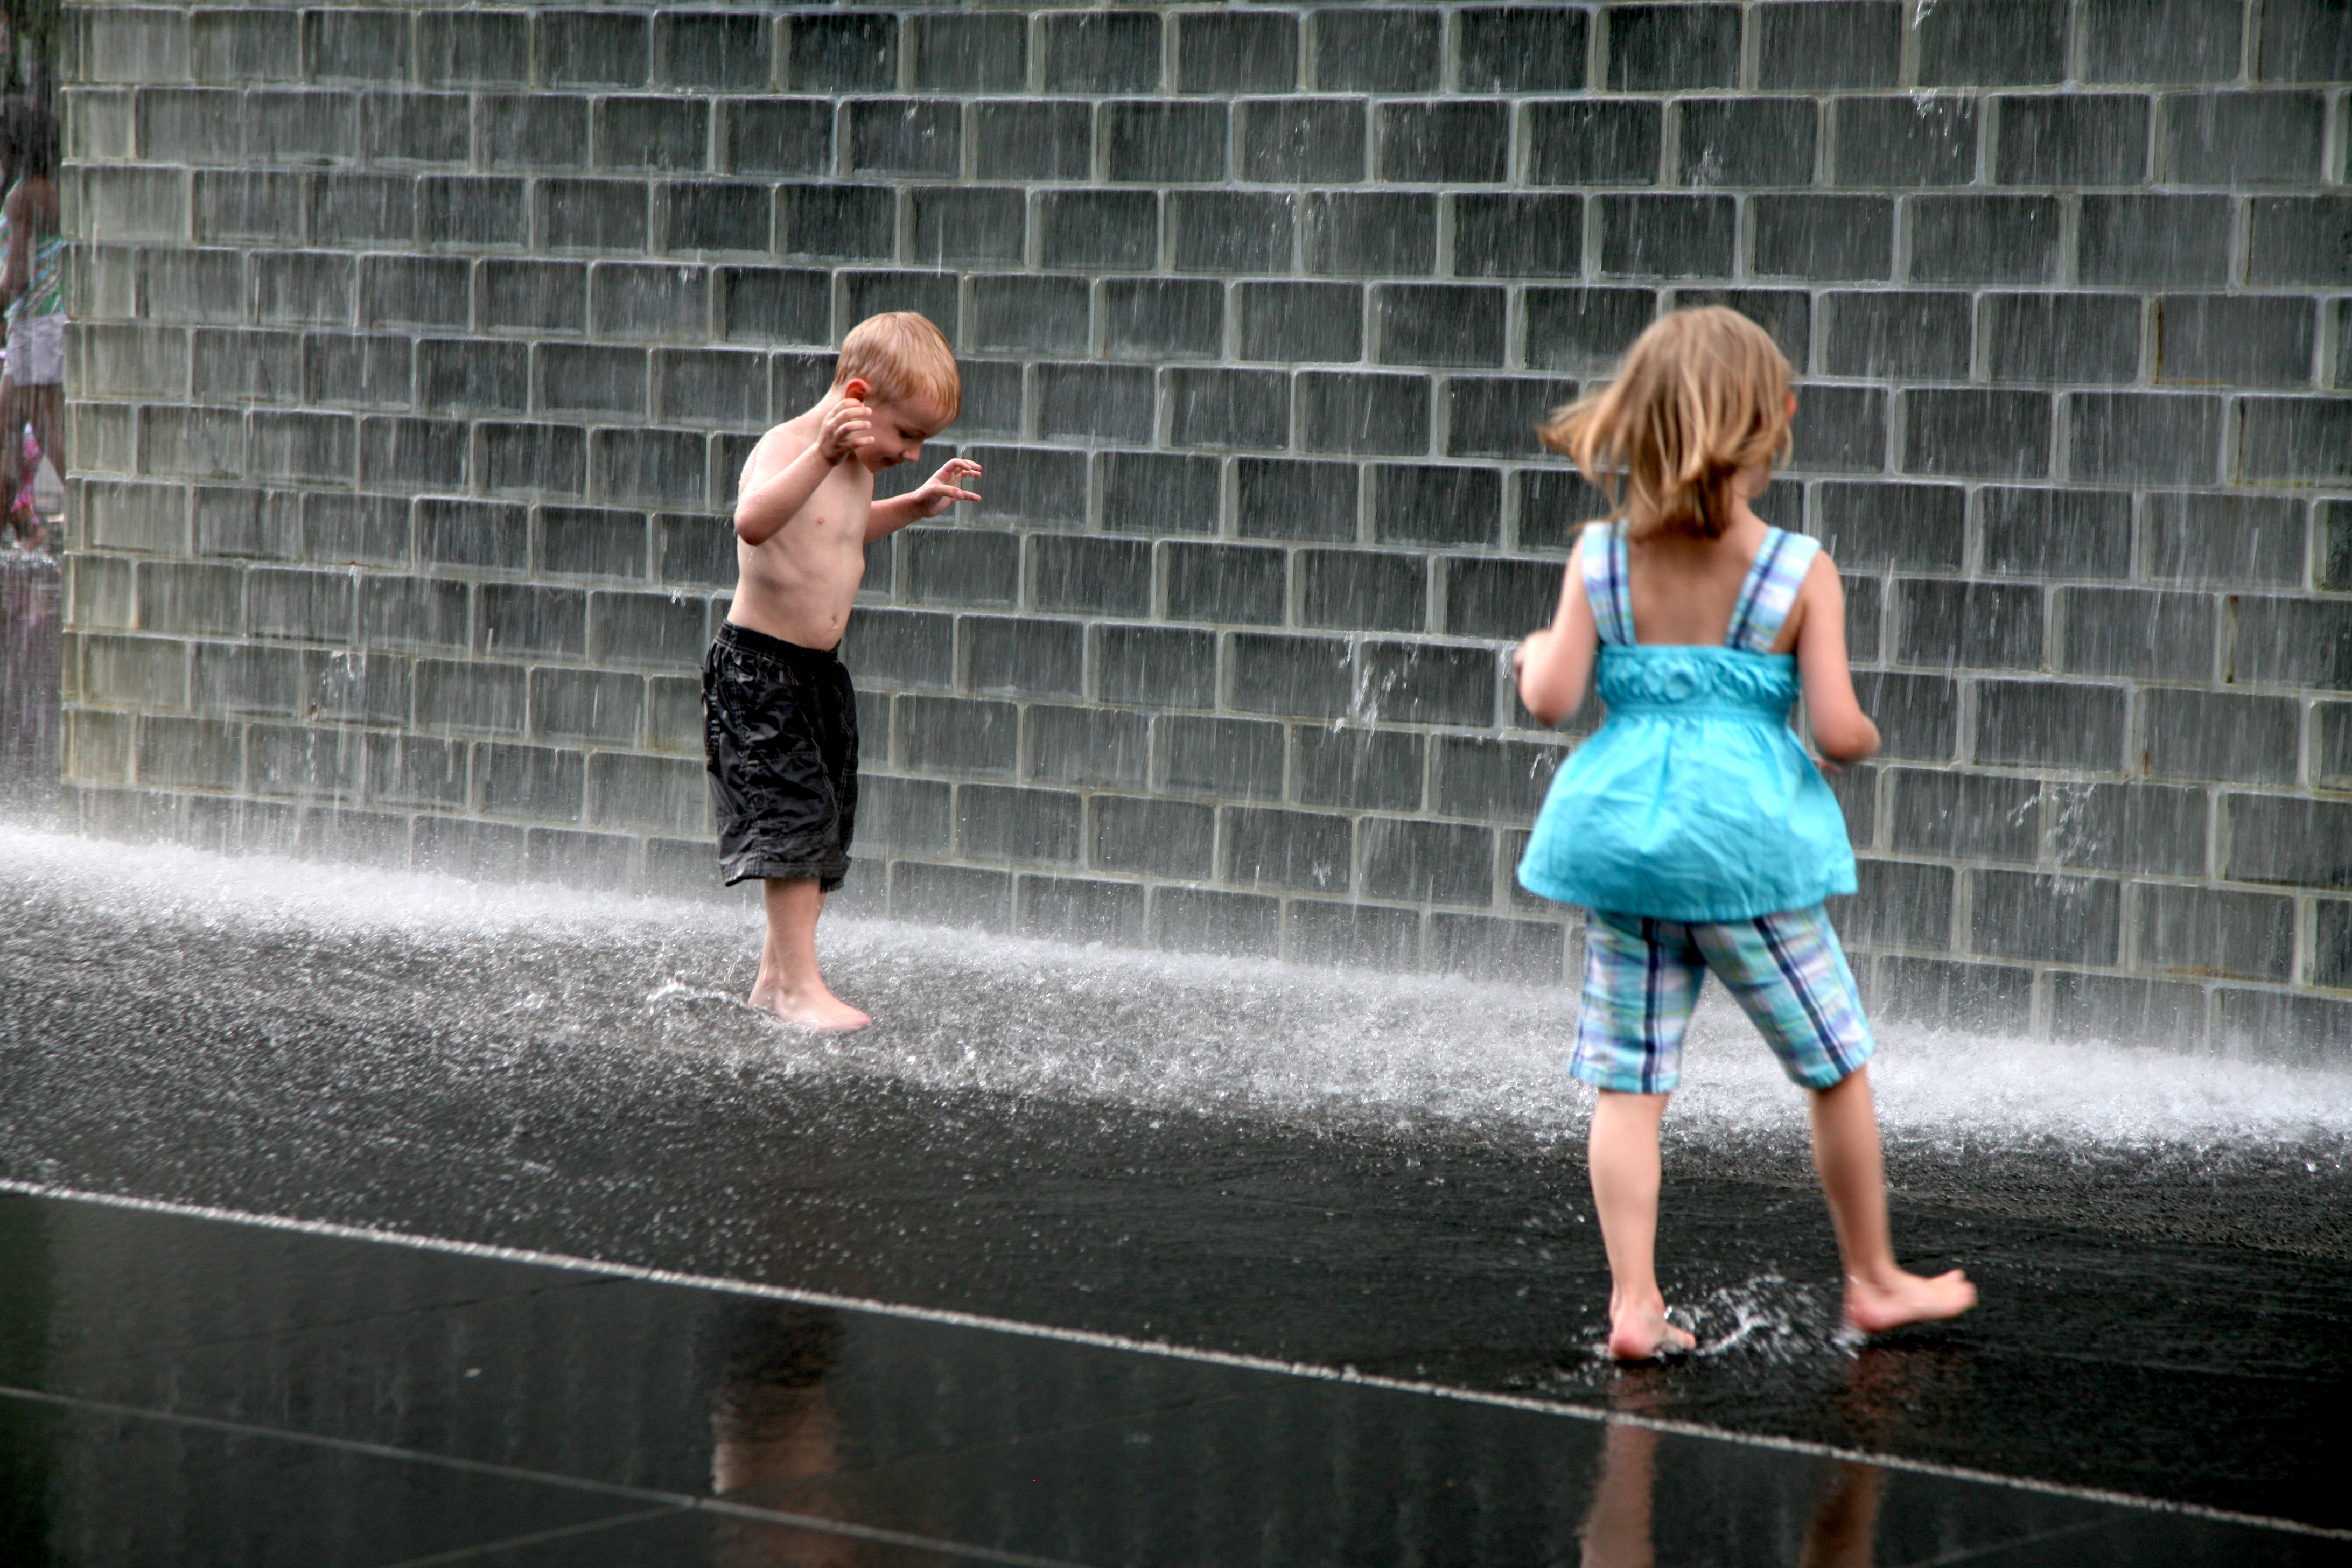
water, spring, canon, park, child, chicago, children, illinois, eau, fontaine, fountain, joy, urbanlandscape, nino, enfants, kind, millennium, canon5d, joie, millenniumpark, clats, crownfountain, waterplay, jaumeplensa